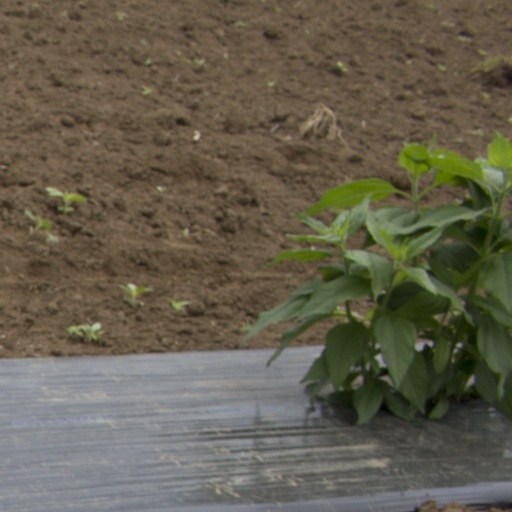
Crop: Jerusalem artichoke